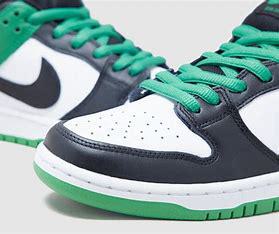
Brand: Nike
Model: SB Dunk